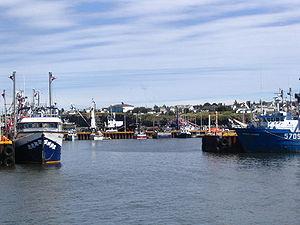
Le comté de Gloucester est situé au nord-est du Nouveau-Brunswick, au Canada.
Le Nouveau-Brunswick est une province du Canada. Sa capitale est Fredericton et ses plus grandes villes sont Moncton et Saint-Jean. Les langues officielles de la province sont l'anglais et le français.
L’économie du Nouveau-Brunswick a longtemps été dominée par l'exploitation des ressources naturelles.
L'économie de l'Acadie a plusieurs caractéristiques qui la différencient de celle d'autres régions du Canada.